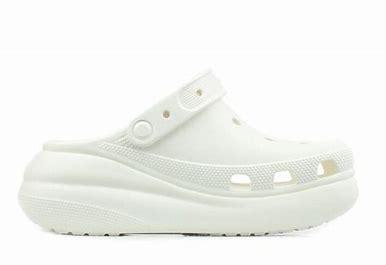
Brand: Crocs
Model: 100